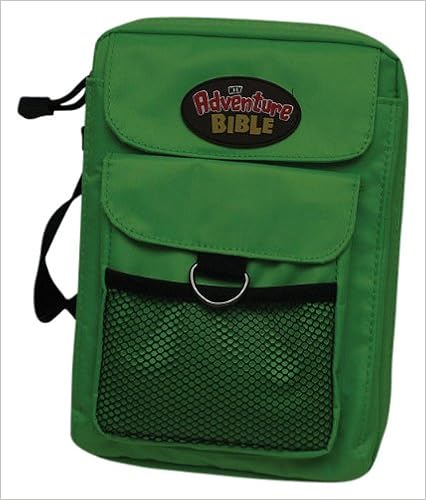
Adventure Bible Green Medium
Category: Books
From the Back Cover This rugged covers is ideal for young explorers ages 8-12. The rubber Adventure Bible logo, durable nylon construction, and multiple pockets will encourage kids to take their NIV Adventure Bible with them wherever they go.
Features: This rugged covers is ideal for young explorers ages 8-12. The rubber Adventure Bible logo, durable nylon construction, and multiple pockets will encourage kids to take their NIV Adventure Bible with them wherever they go.